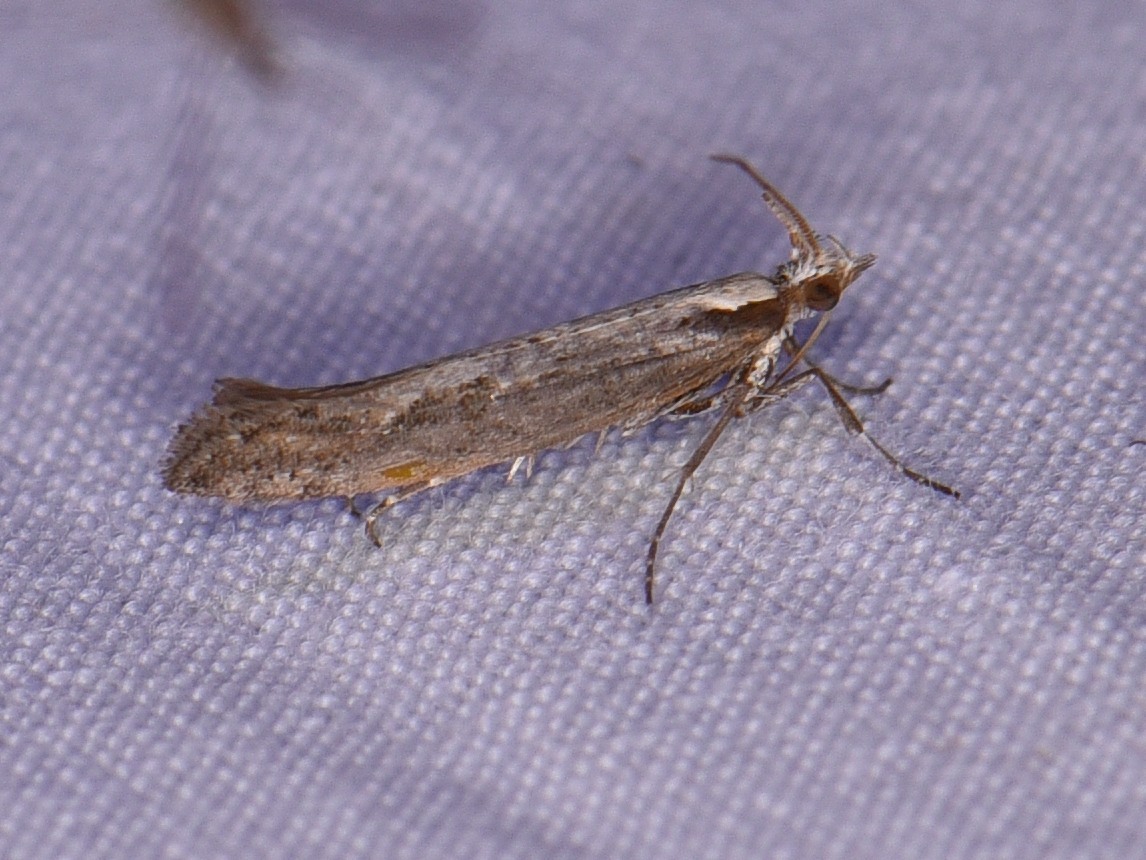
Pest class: diamondback_moth